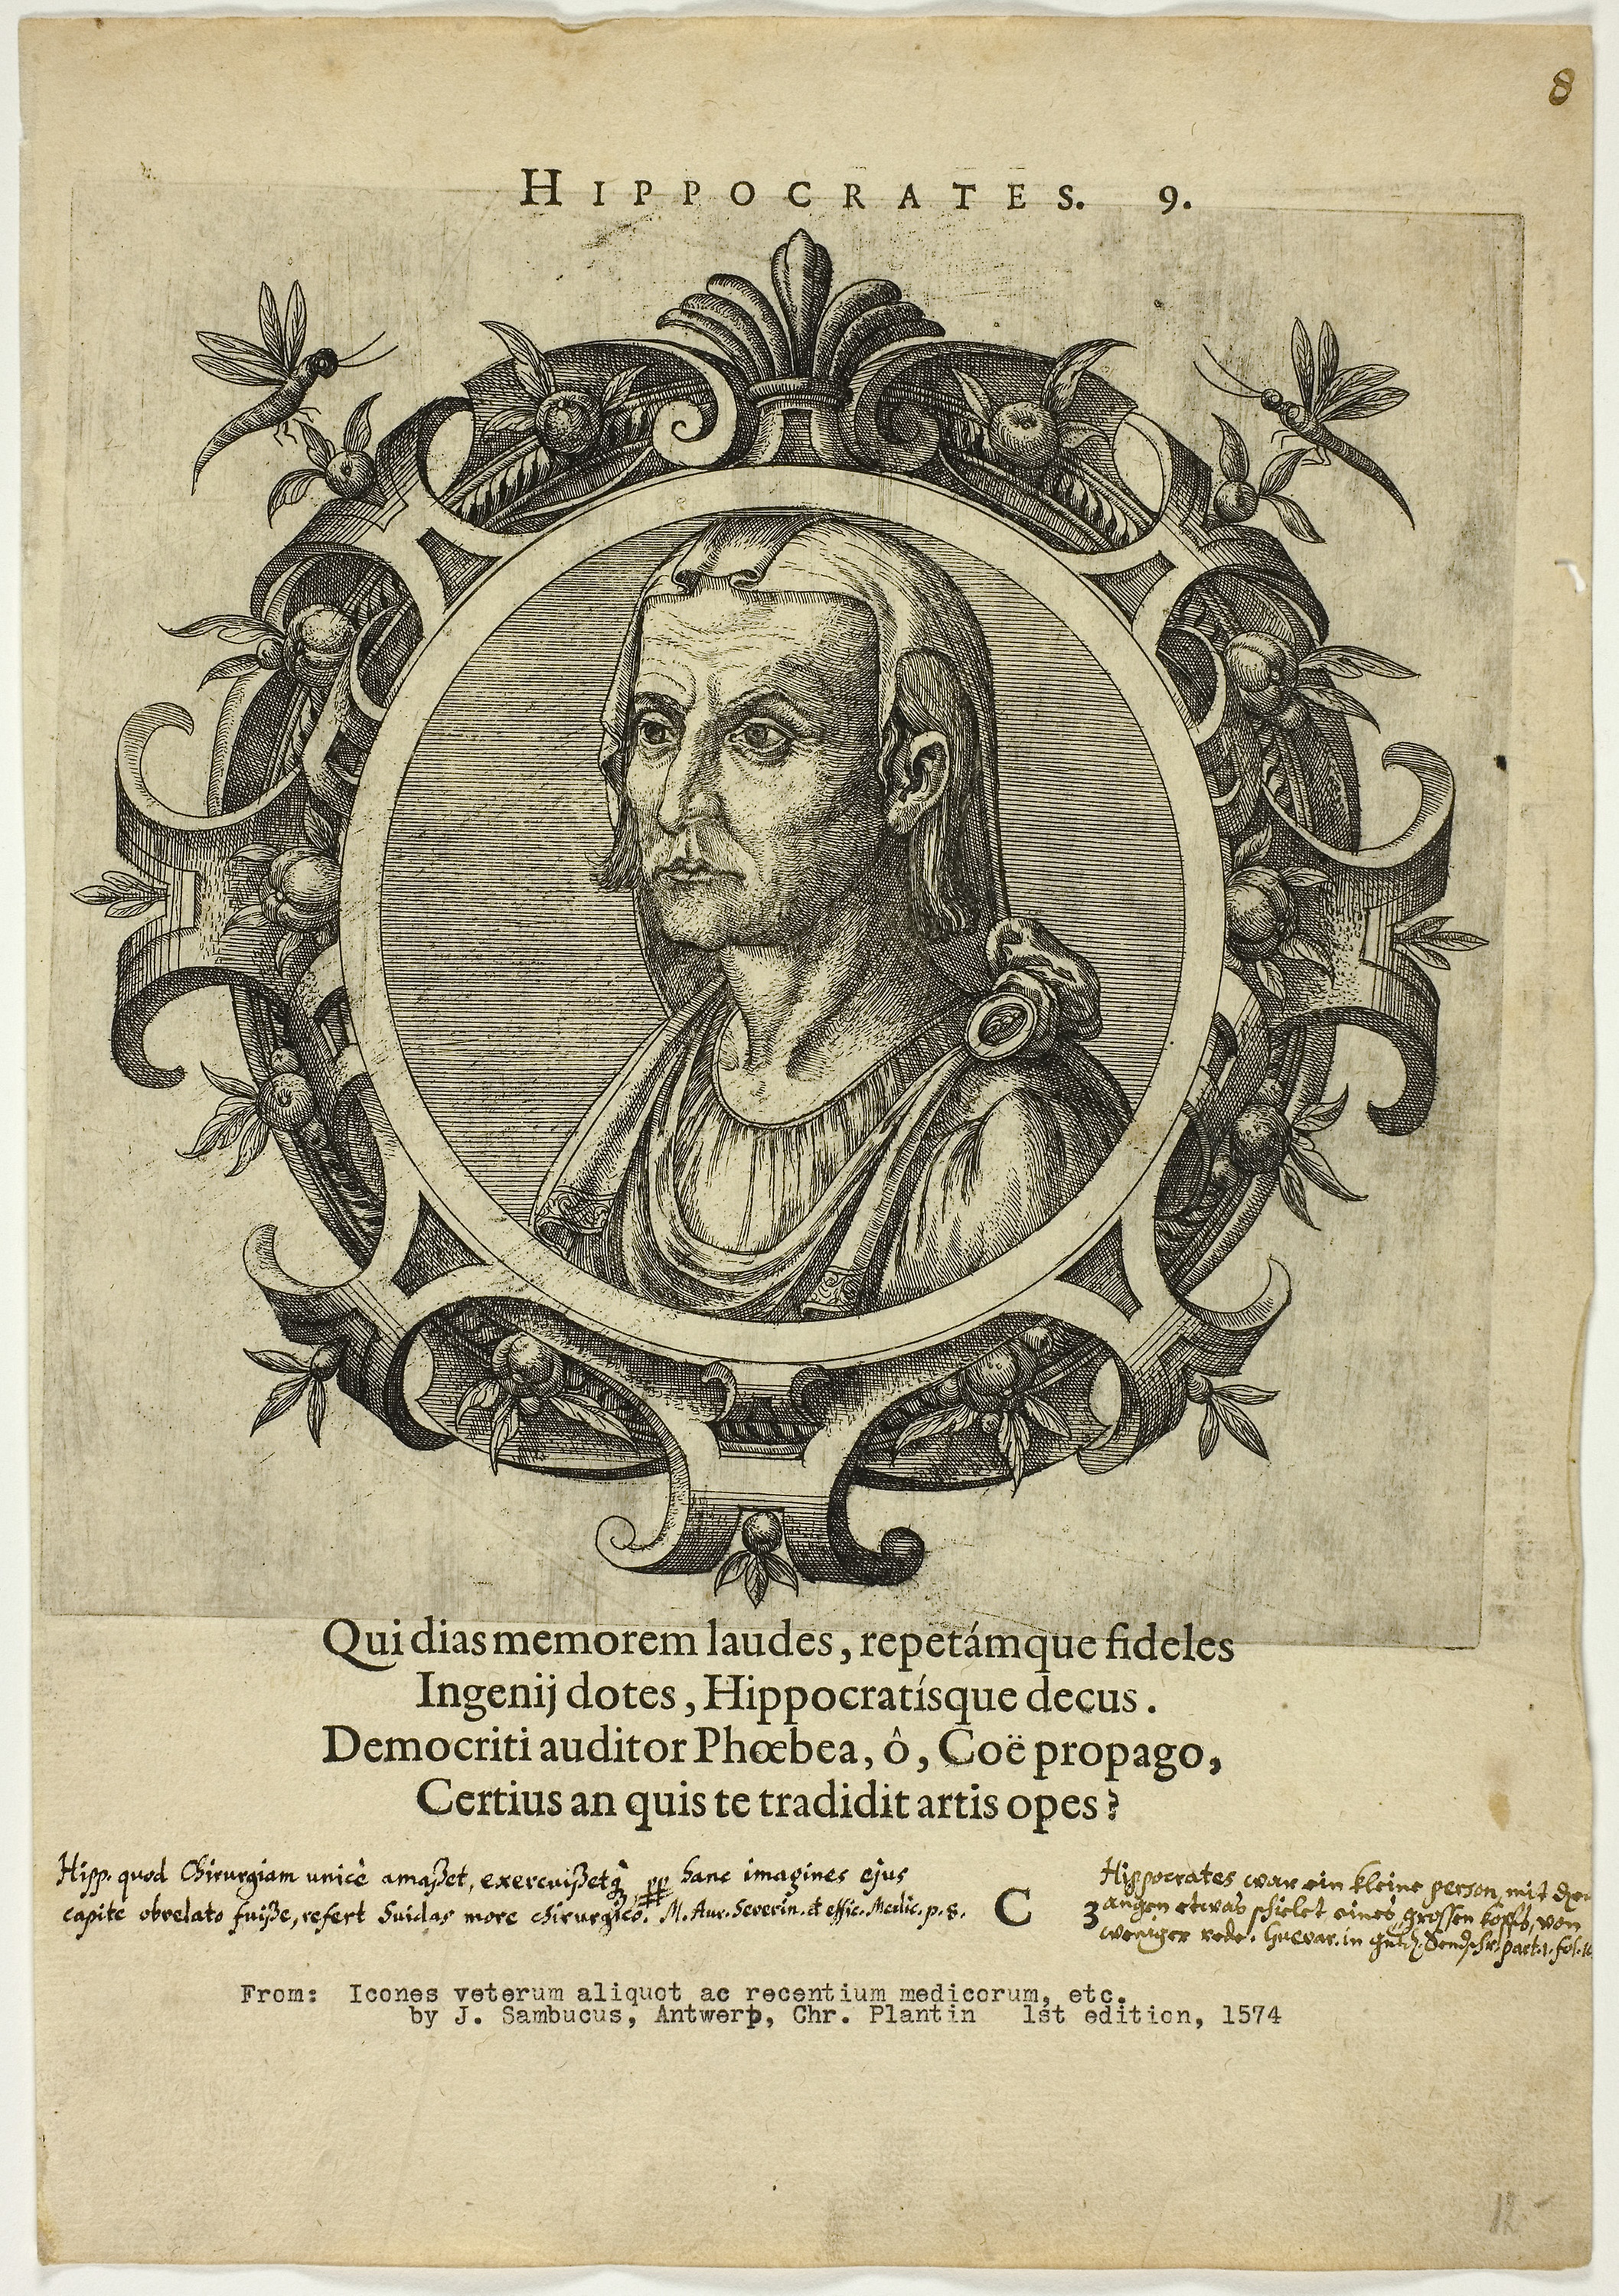
text, history, font, art, illustration, paper, artwork, printmaking